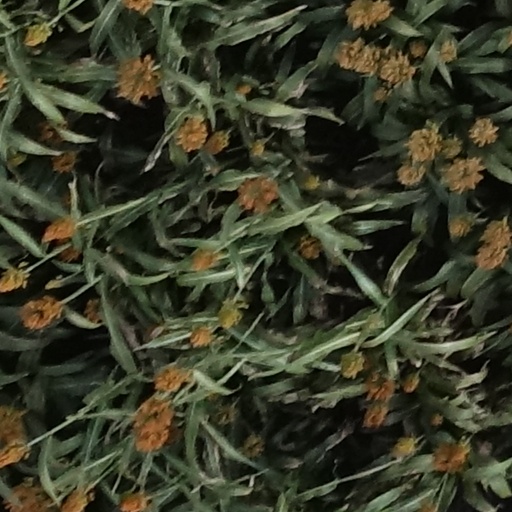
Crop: sorghum